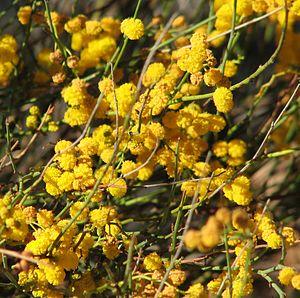
Acacia restiacea est une espèce de plantes de la famille des Fabacées. Il est endémique dans le sud-est de l'Australie-Occidentale. C'est un arbuste qui va de 50 cm à 1,5 m de hauteur. Il donne des fleurs jaunes, entre la fin de l'hiver et la fin du printemps.